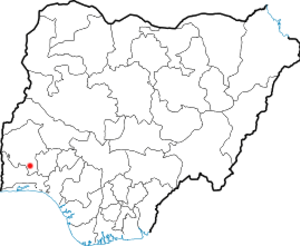
Ibadan
Ibadans beliggenhed i Nigeria: